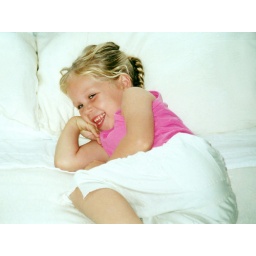
Maddy in pink on bed